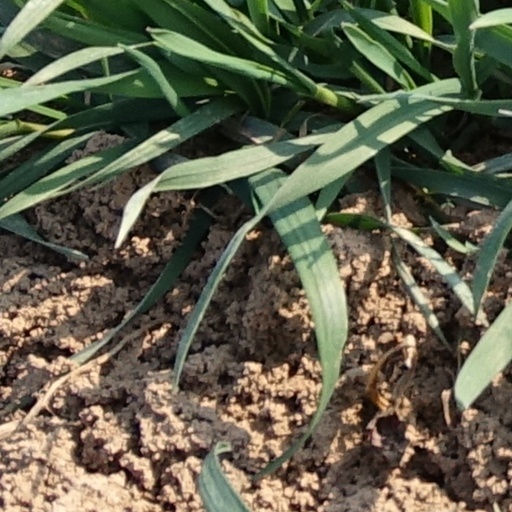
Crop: wheat